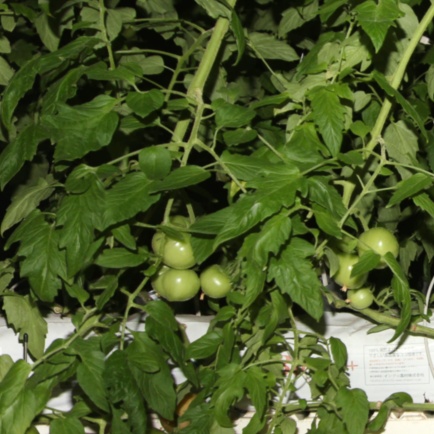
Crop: tomato